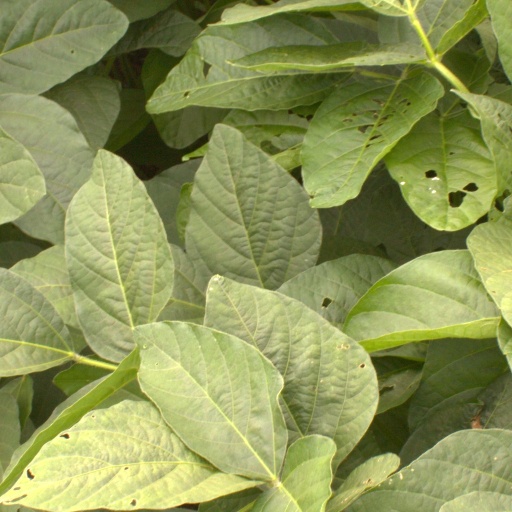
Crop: soybean